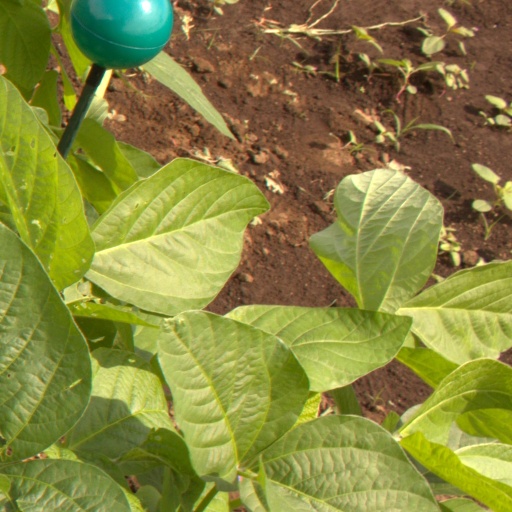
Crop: soybean